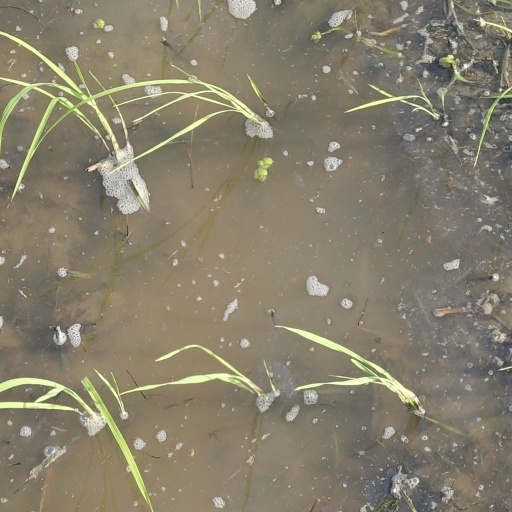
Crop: rice